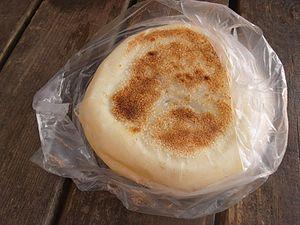
La cuisine du Yunnan, aussi appelée dian, est la cuisine locale du Yunnan, en Chine. Elle constitue un mélange des traditions culinaires du Sichuan mais aussi des minorités bai, tai, yi, et naxi parmi d'autres. Étant la province avec le plus de cultures ethniques différentes, la cuisine du Yunnan est très variée et il est difficile de faire des généralisations. Beaucoup de plats du Yunnan sont assez épicés et les champignons figurent souvent au menu. Des fleurs, des algues et des fougères sont aussi cuisinées.